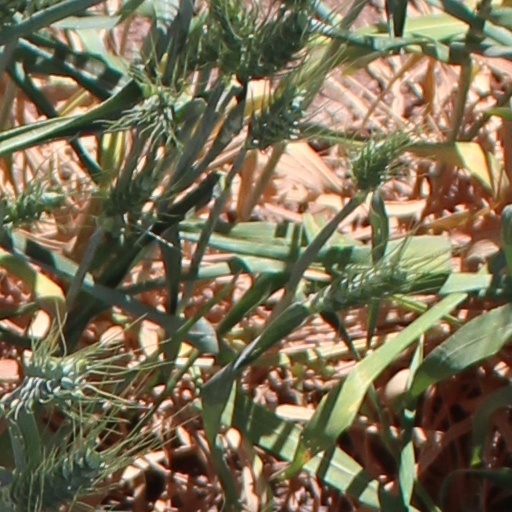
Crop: wheat